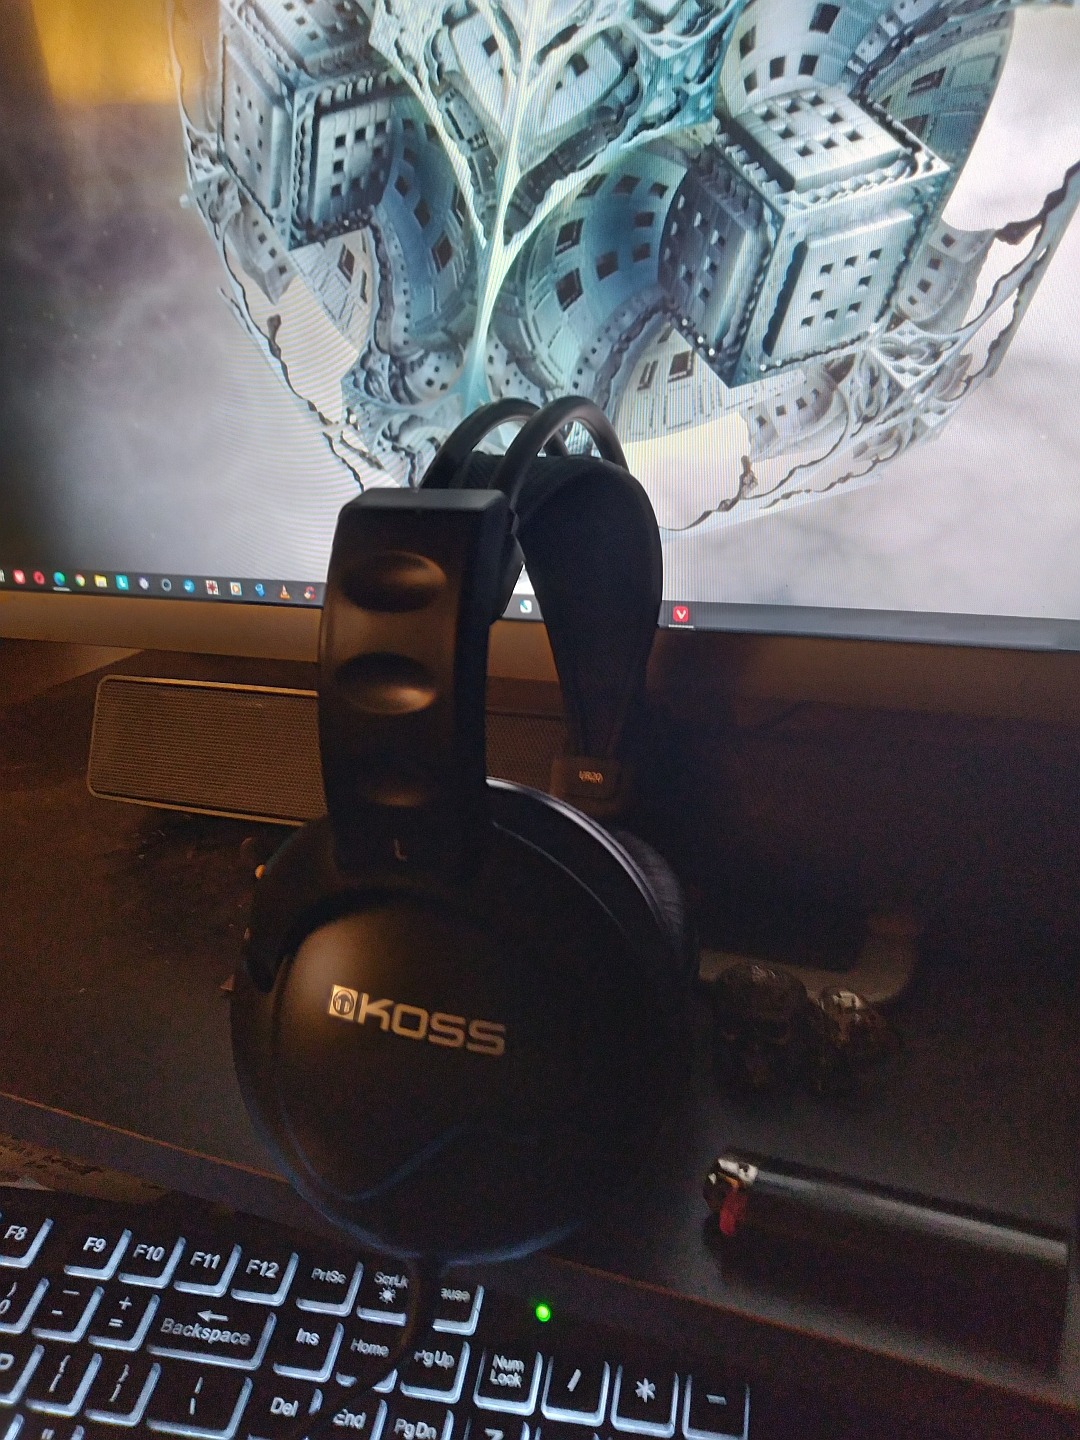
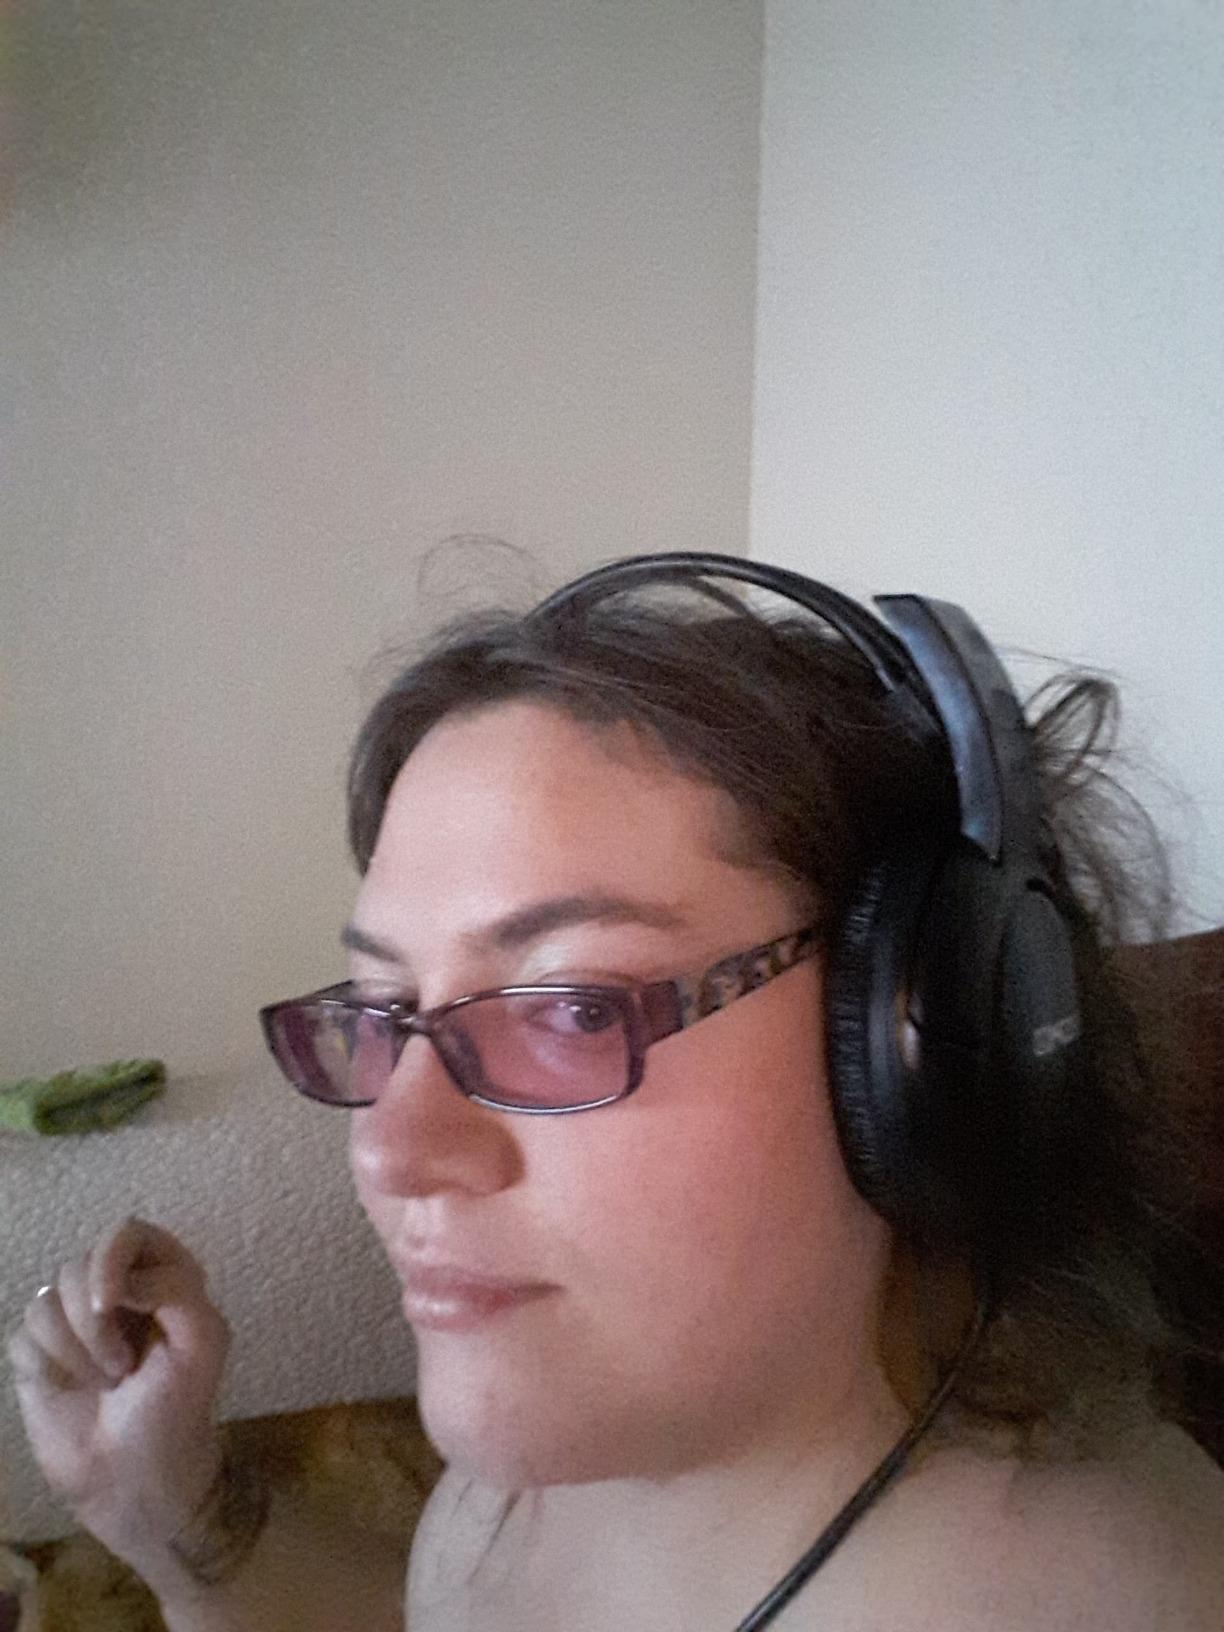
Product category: headphones
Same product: yes